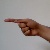
The image shows a hand gesture representing the letter 'G' in Indian Sign Language.